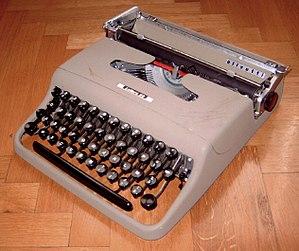
La culture de l'Italie, pays de l'Europe du Sud, désigne d'abord les pratiques culturelles observables de ses habitants.
L'expression Design italien se réfère à toutes les formes de design industriel inventées et fabriquées en Italie, y compris la conception d'intérieur, l'urbanisme, le stylisme et les projets architecturaux.